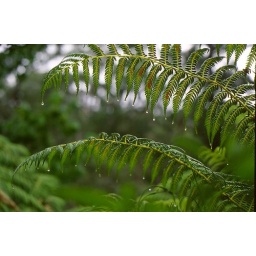
(Scan from a print) Taken from the front balcony of Laya's house in Monbulk. Circa 1998